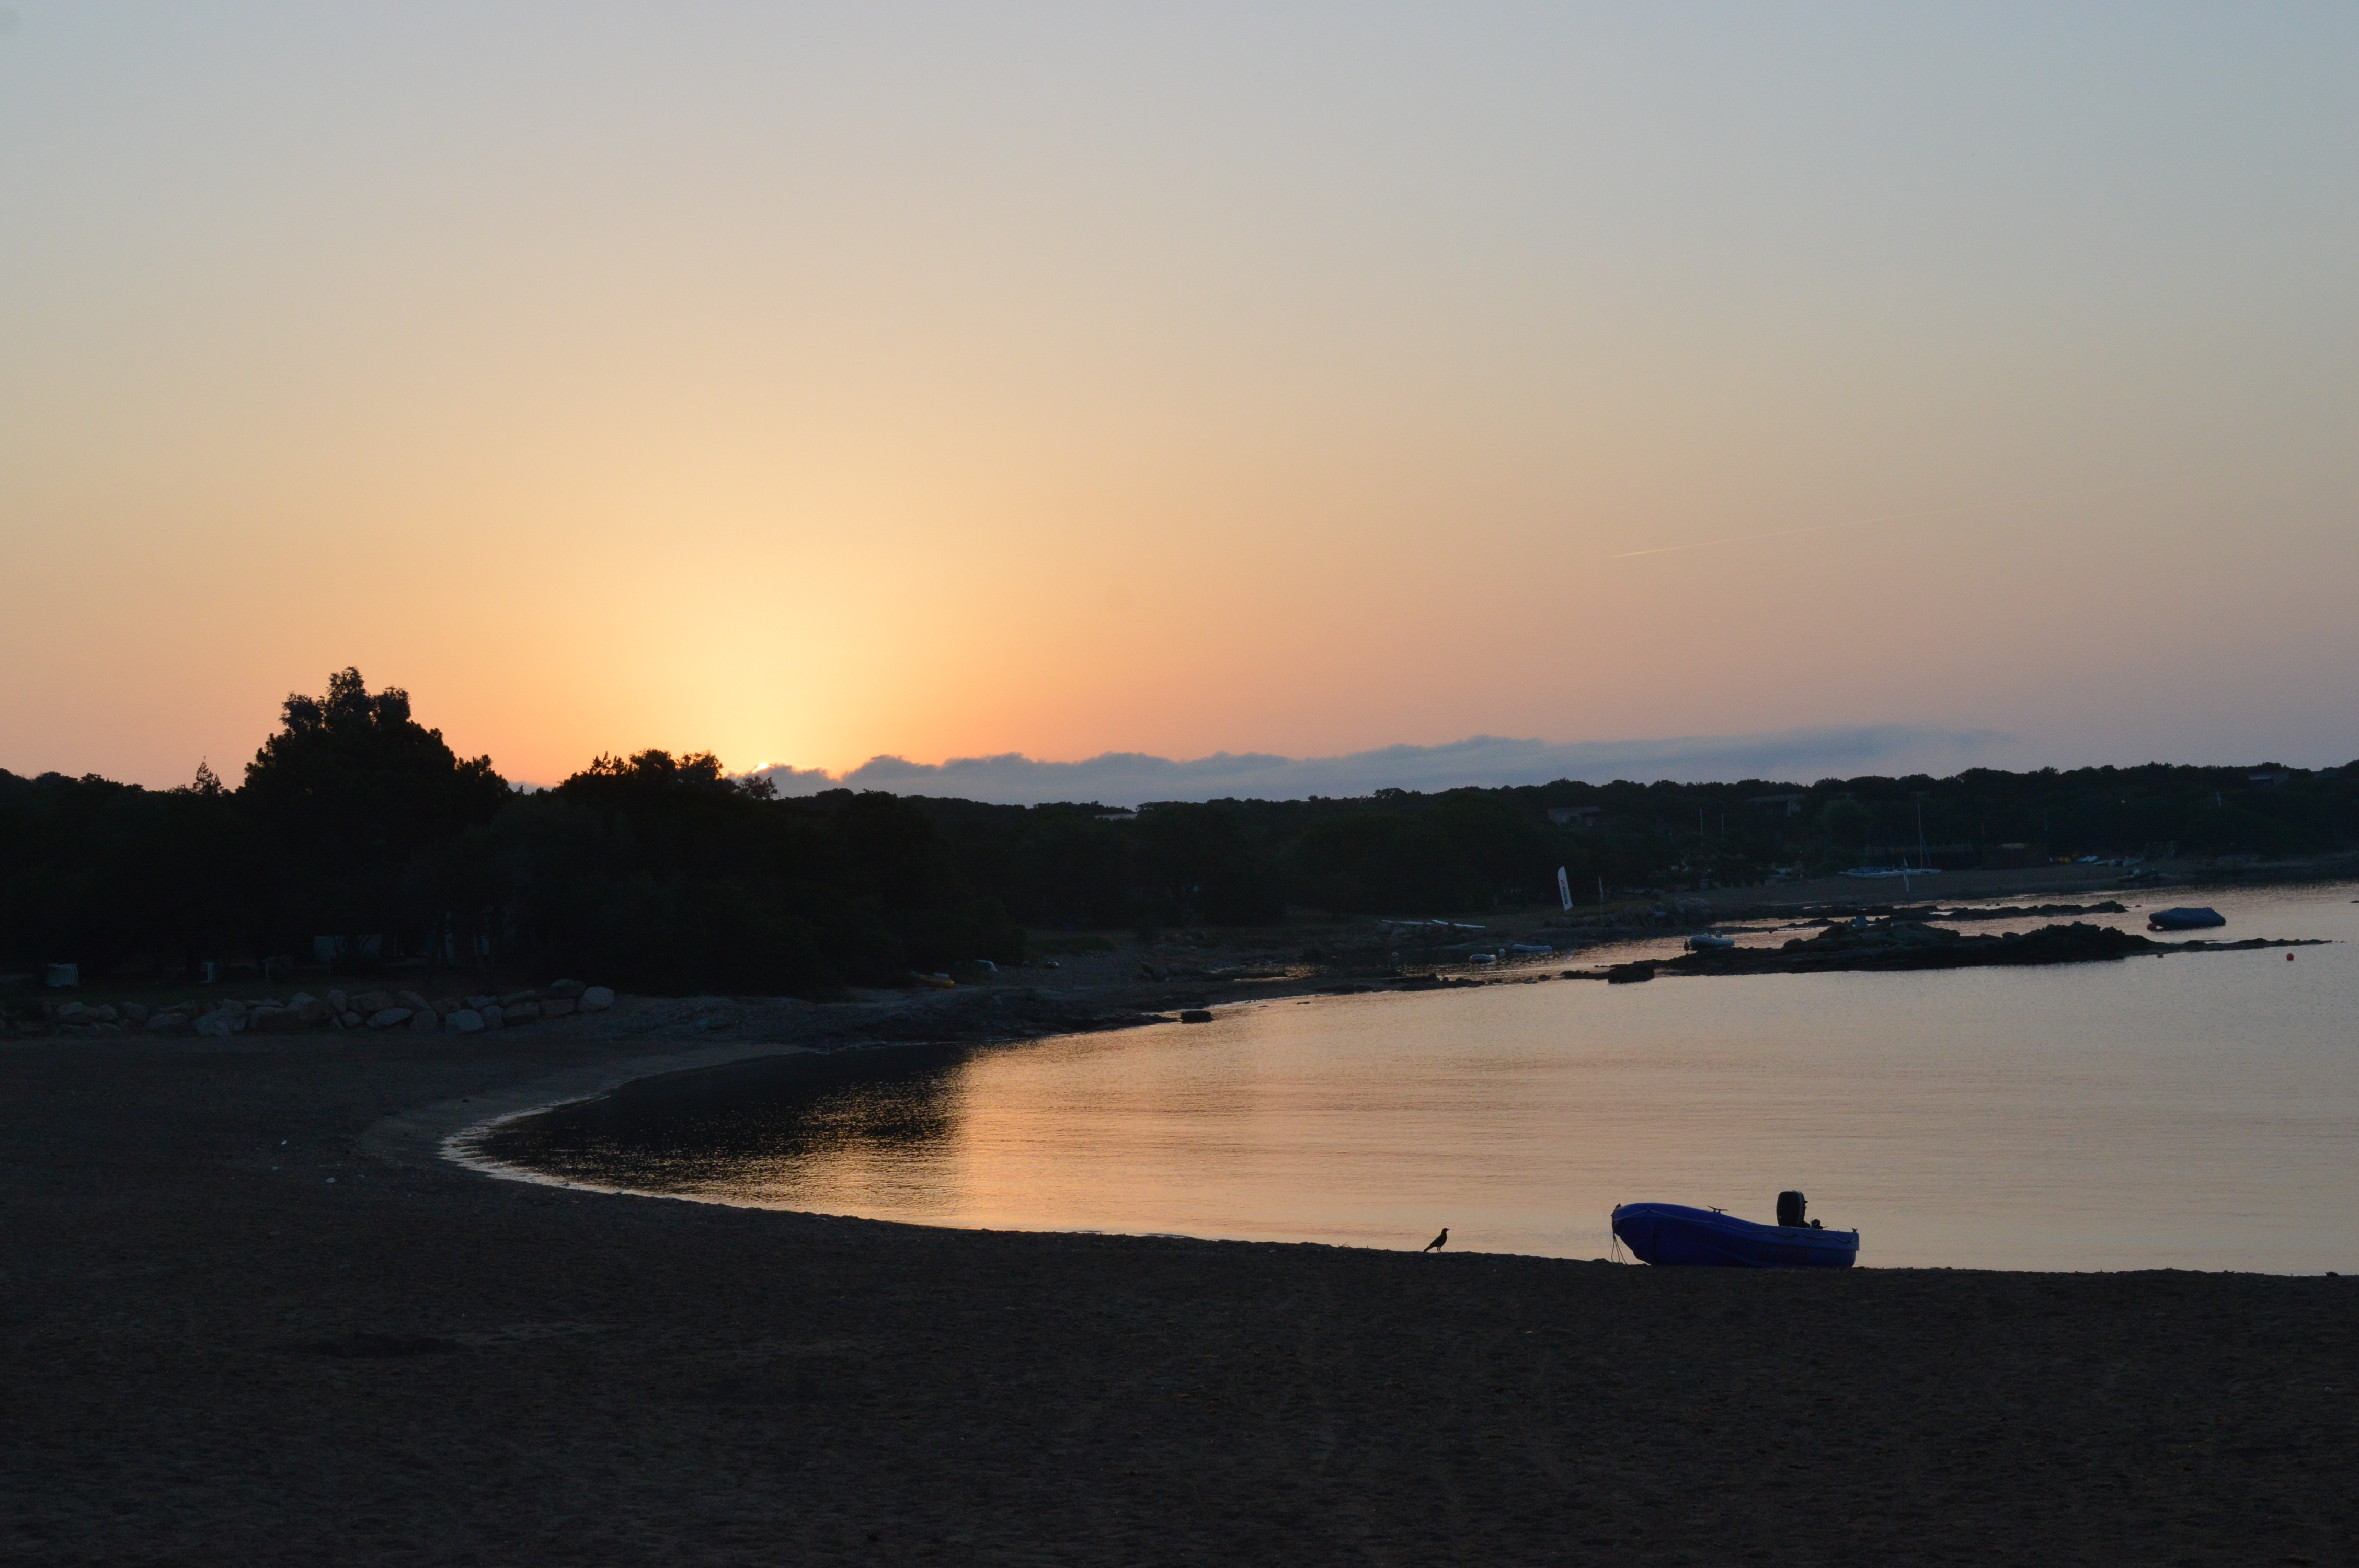
beach, sea, coast, water, nature, ocean, horizon, light, cloud, sunshine, sun, sunrise, sunset, sunlight, morning, shore, wave, lake, dawn, river, summer, vacation, dusk, evening, reflection, tranquil, holiday, bay, tourism, body of water, quiet, atmospheric phenomenon